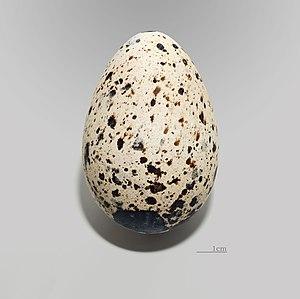
Le Petit Pingouin, appelé également Pingouin torda est une espèce d’oiseau de la famille des alcidés. C'est le seul représentant du genre Alca. Seul pingouin subsistant depuis la disparition du Grand Pingouin en 1844, il est présent en Manche, et de l’Atlantique Nord jusqu'en mer de Barents.
La réserve naturelle nationale des Sept-Îles est une réserve naturelle nationale située en Bretagne dans les Côtes-d'Armor. Elle a été classée en 1976 et occupe une surface de 320 ha répartie sur cinq îles principales. Elle protège d'importantes colonies d'oiseaux marins en particulier de Fou de bassan, de Macareux moine, de Puffin des Anglais et de Pingouin torda.